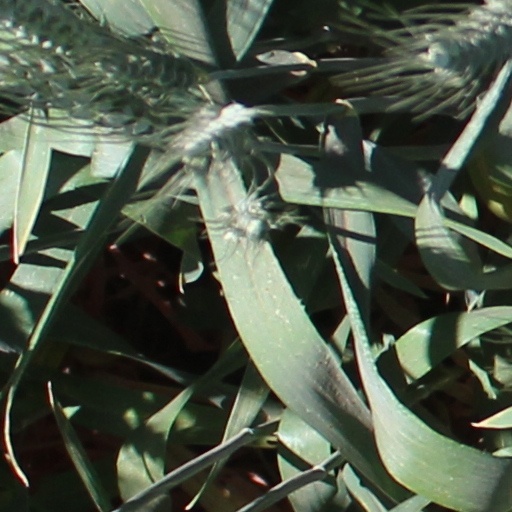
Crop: wheat